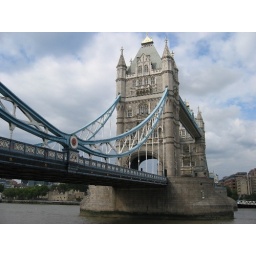
tower bridge in london